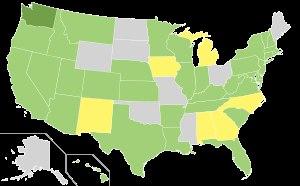
Une benefit corporation ou B corporation est une forme d'entreprise à mission américaine conçue pour les entités à but lucratif qui veulent tenir compte de la société et de l’environnement, en plus du profit, dans leur structure de gouvernance et de gestion.